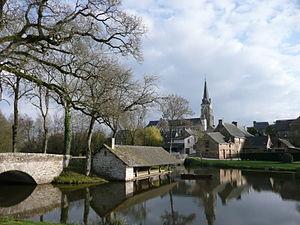
Vue du bourg d'Armaillé
Armaillé est une commune française, située dans le Haut-Anjou du département de Maine-et-Loire en région Pays de la Loire.